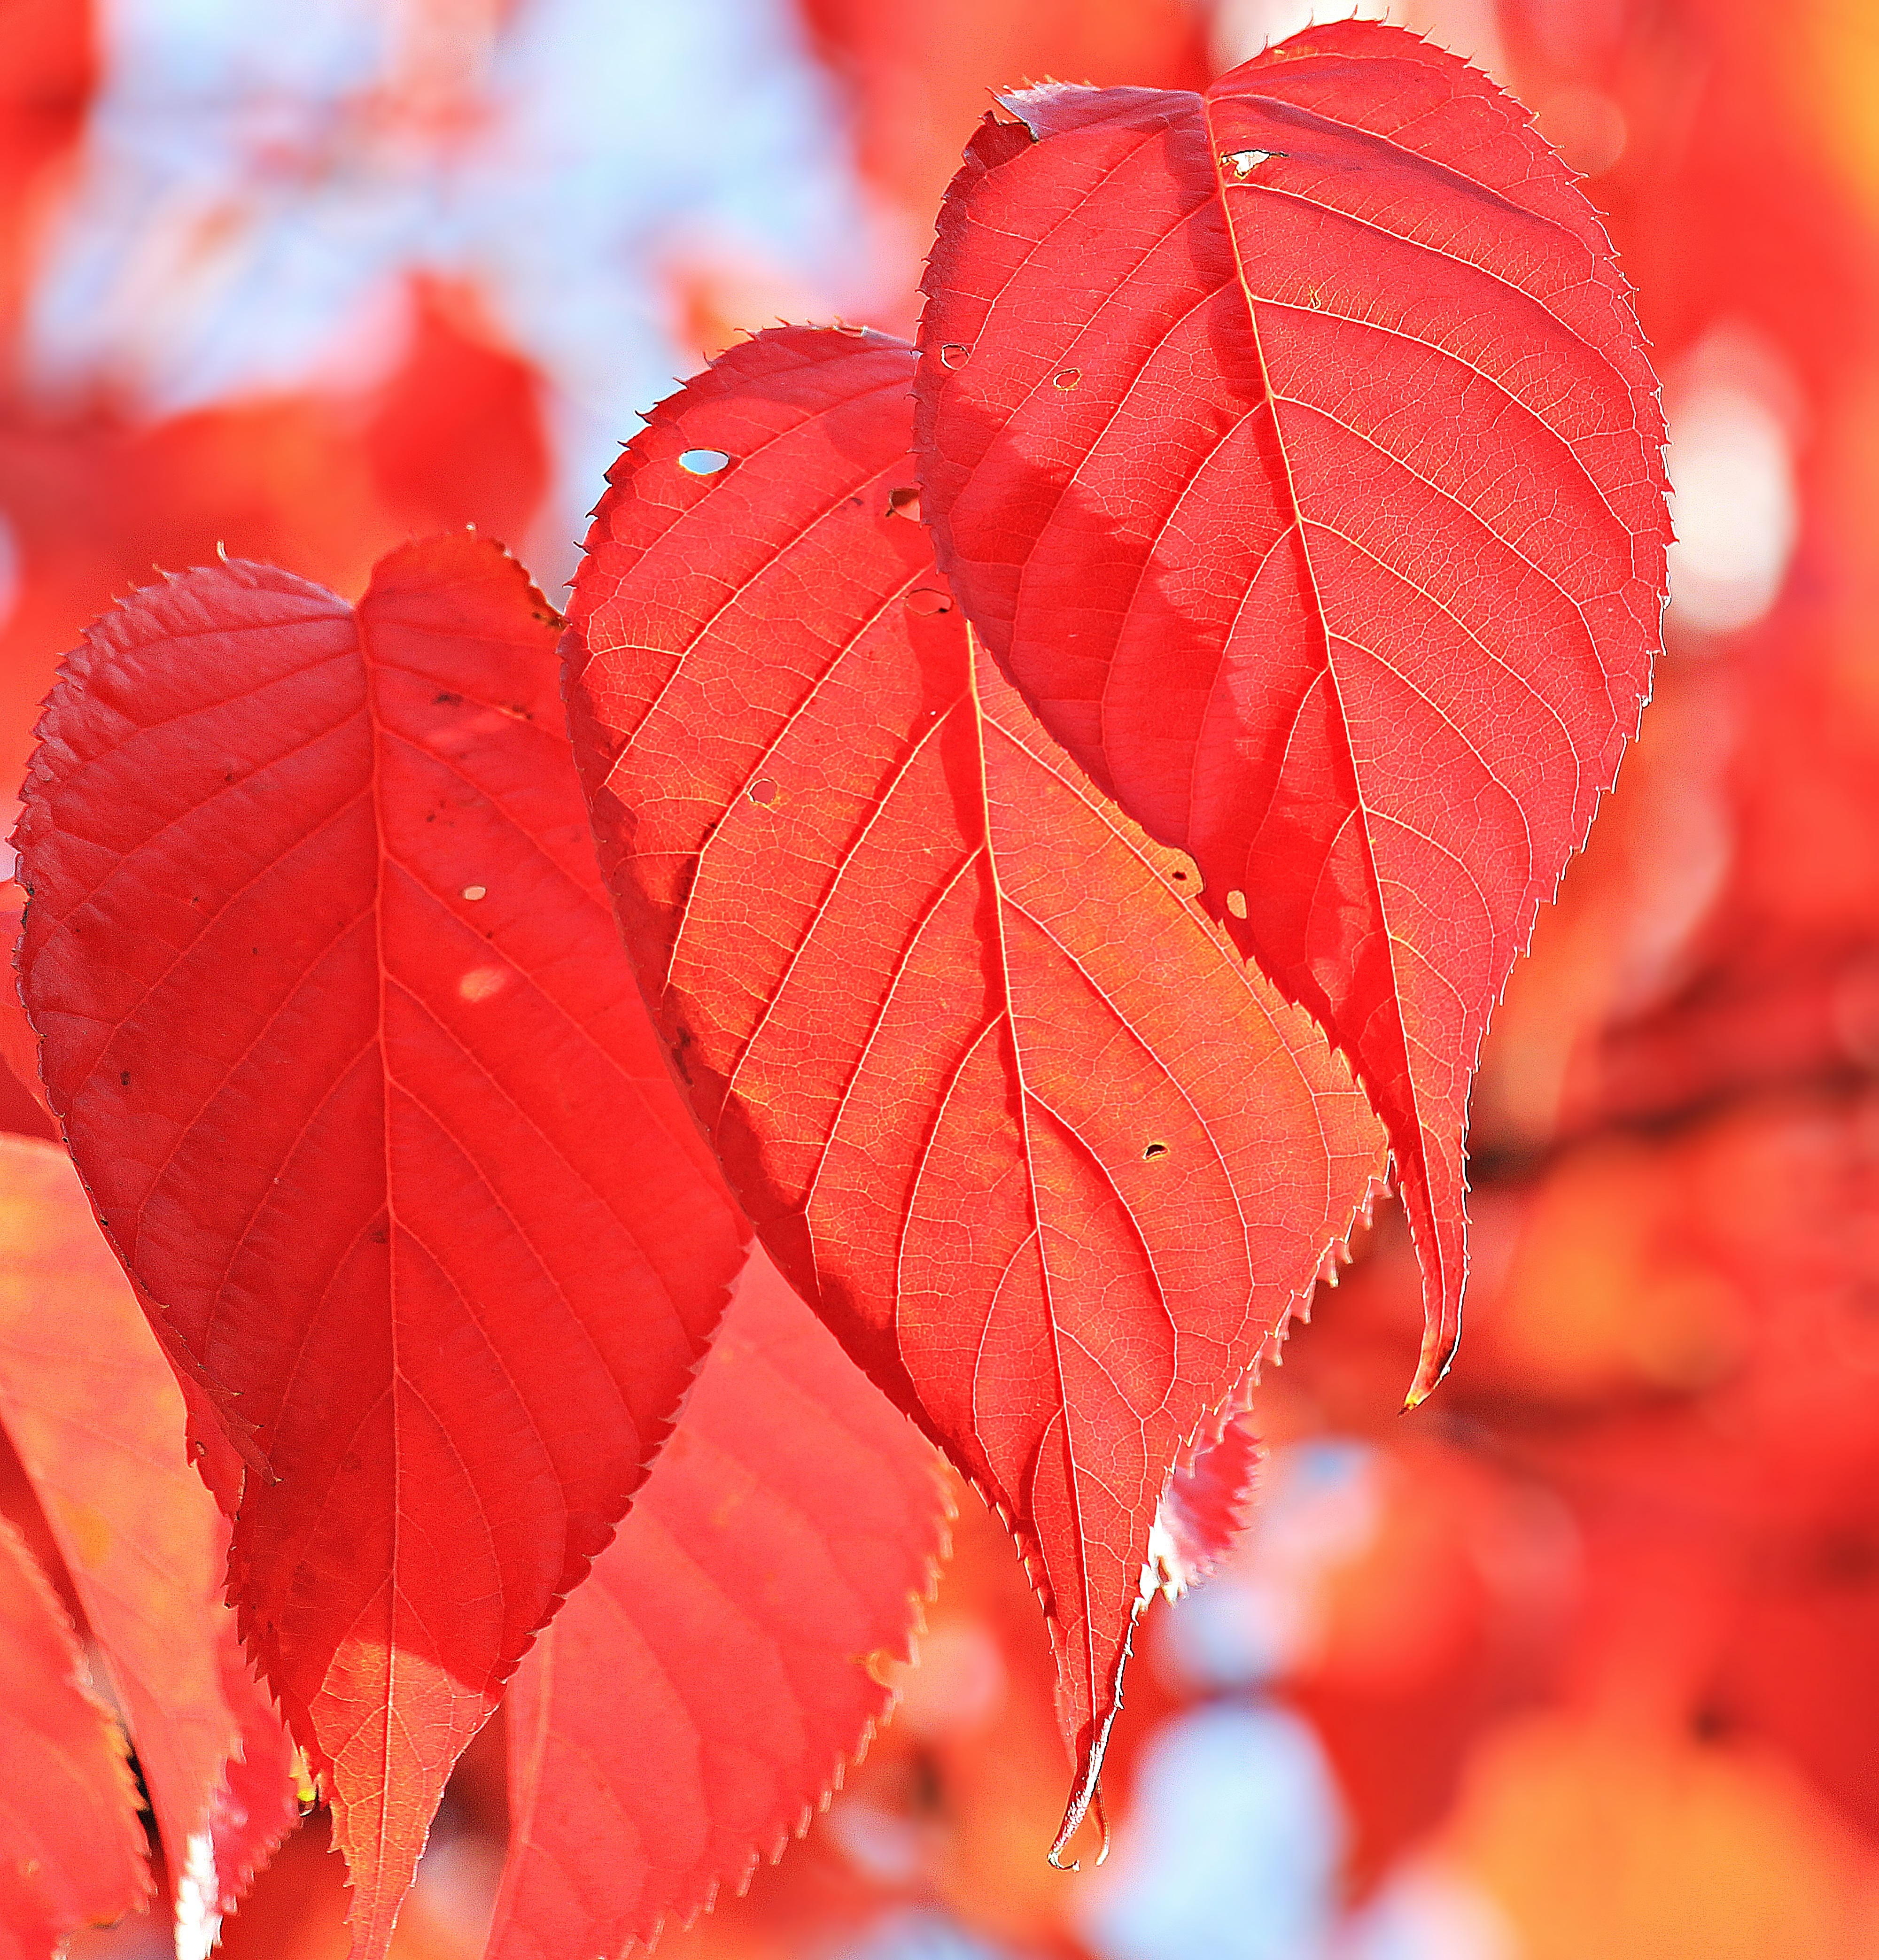
tree, nature, branch, light, plant, sun, sunlight, leaf, flower, petal, decoration, red, color, autumn, colorful, season, maple leaf, close up, lichtspiel, background image, autumn mood, emerge, leaves, background, bright, mood, greeting, greeting card, red leaves, fall color, fall foliage, fall leaves, true leaves, golden autumn, autumn colours, macro photography, chestnut leaves, autumn motive, incidence of light, deris, autumn greetings, fall leaves on tree, bright red, woody plant, bright red leaves, leaves on the tree, red leaves on tree